Final Fantasy IX

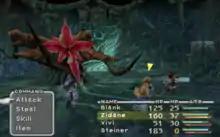
In this early boss battle, Steiner attacks the enemy while Zidane awaits the player's menu input.

When the player encounters an enemy, the map changes to a battle screen. The player issues commands to characters from an on-screen menu on the battle screen, including physically attacking, using items from the inventory, and unique character-specific abilities that define their role in battle. For example, the thief Zidane can steal items, Eiko and Garnet can summon "eidolons" to aid the party, and Vivi can use black magic to damage the opposition. The speed and order in which the characters and enemies take their turn varies according to their agility, an implementation of the Active Time Battle system first featured in "Final Fantasy IV". Character-specific commands change when the character goes into "Trance mode", which is activated for a short duration when the character sustains a specified amount of damage similar to the Limit Breaks in "Final Fantasy VII". Trance mode amplifies the character's strength and allows the player to select more powerful attack commands. For example, Vivi's "Black Magic" command changes into "Double Black", allowing him to cast two magic spells at once. Winning battles awards money, items, "experience points", and "ability points".